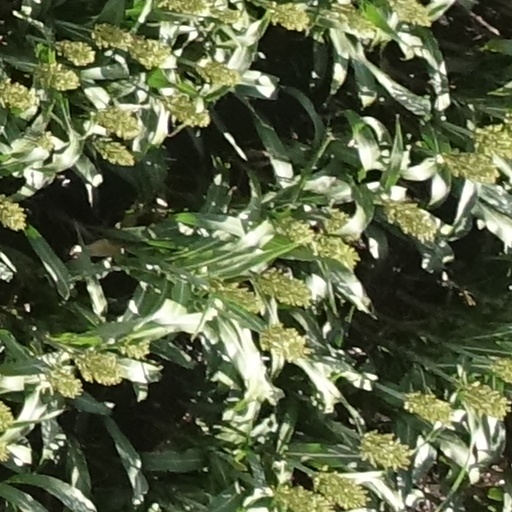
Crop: sorghum